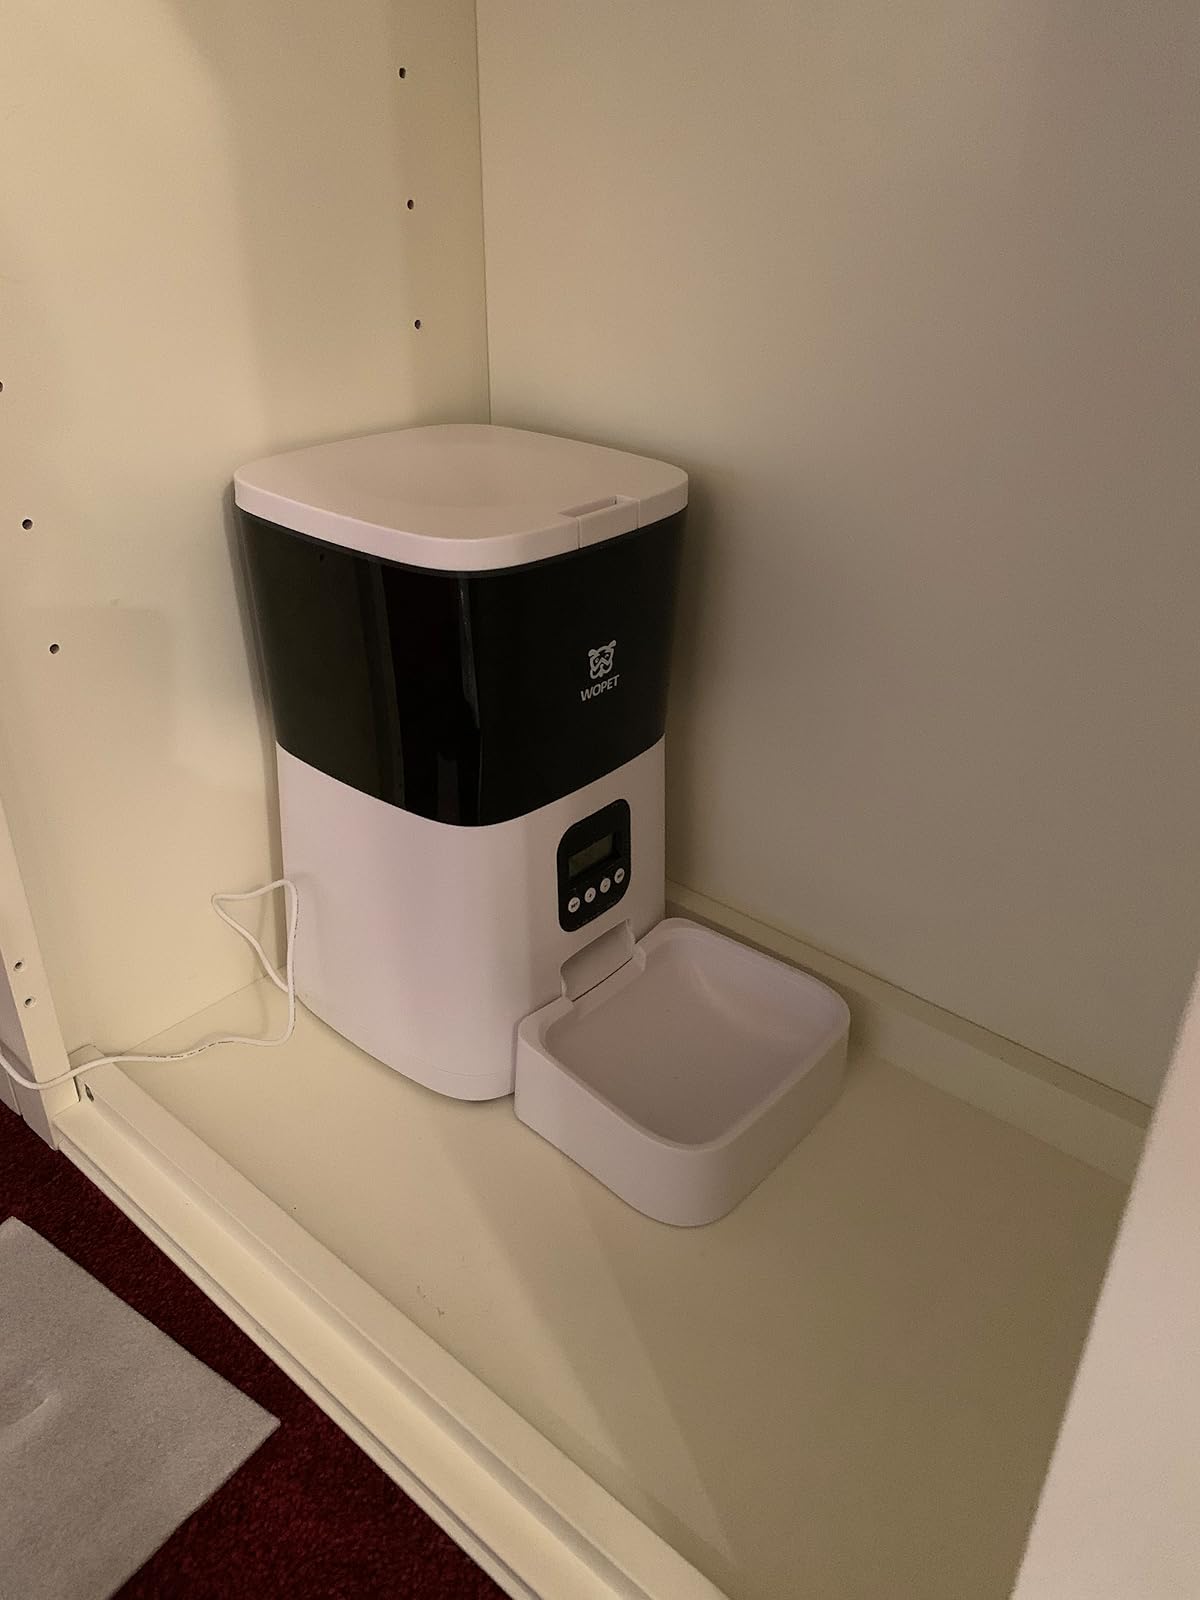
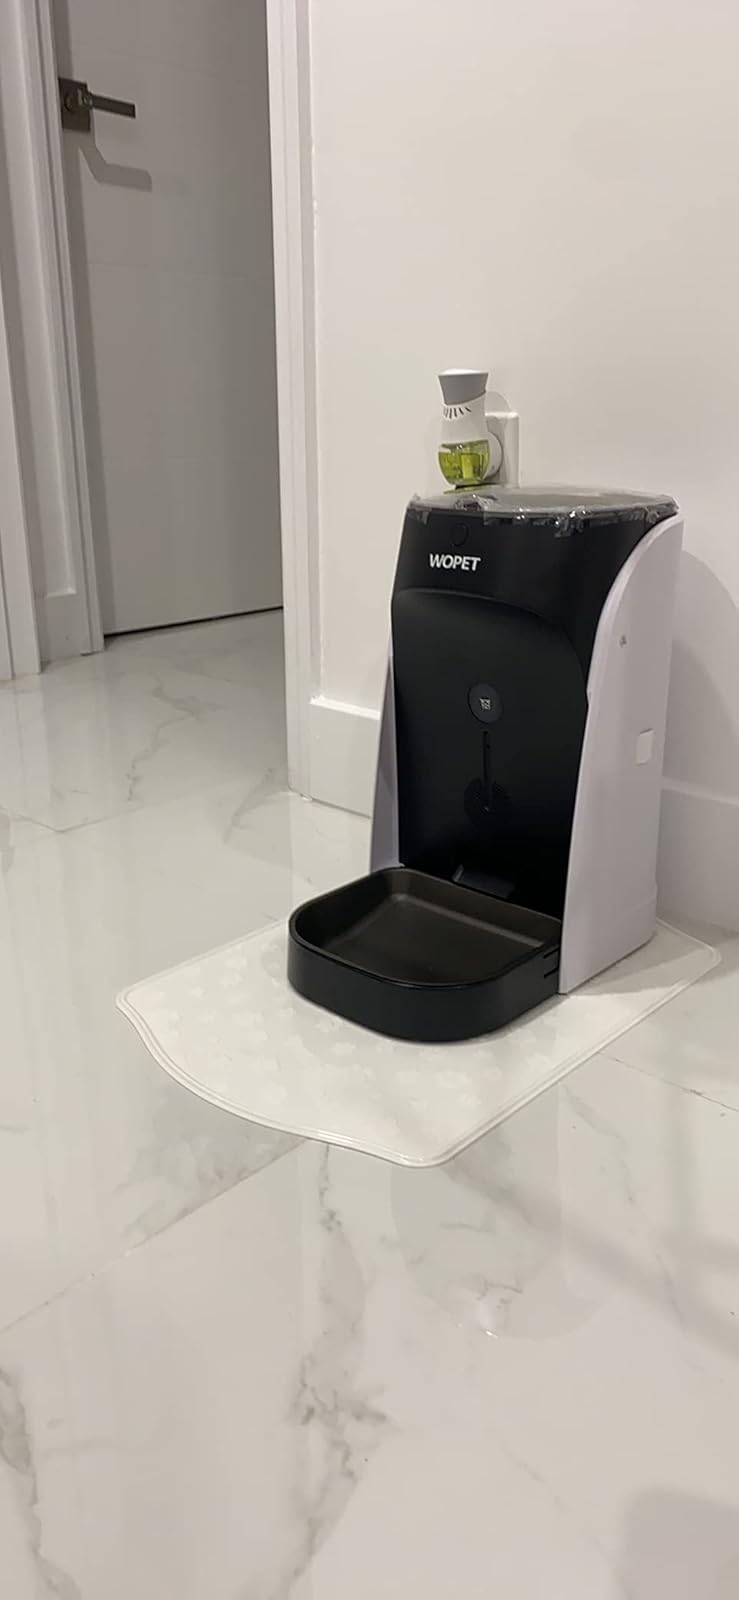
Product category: items_feeder
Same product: no